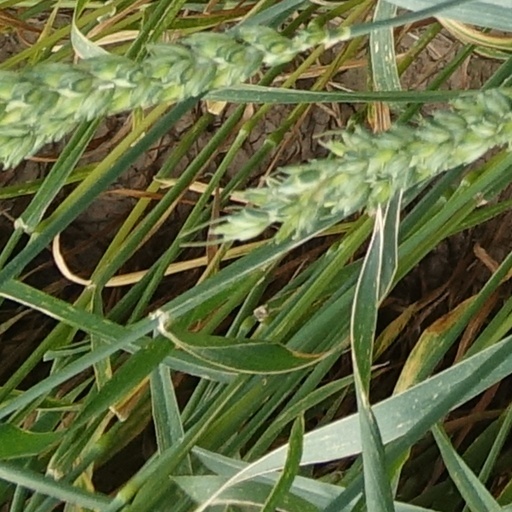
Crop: wheat